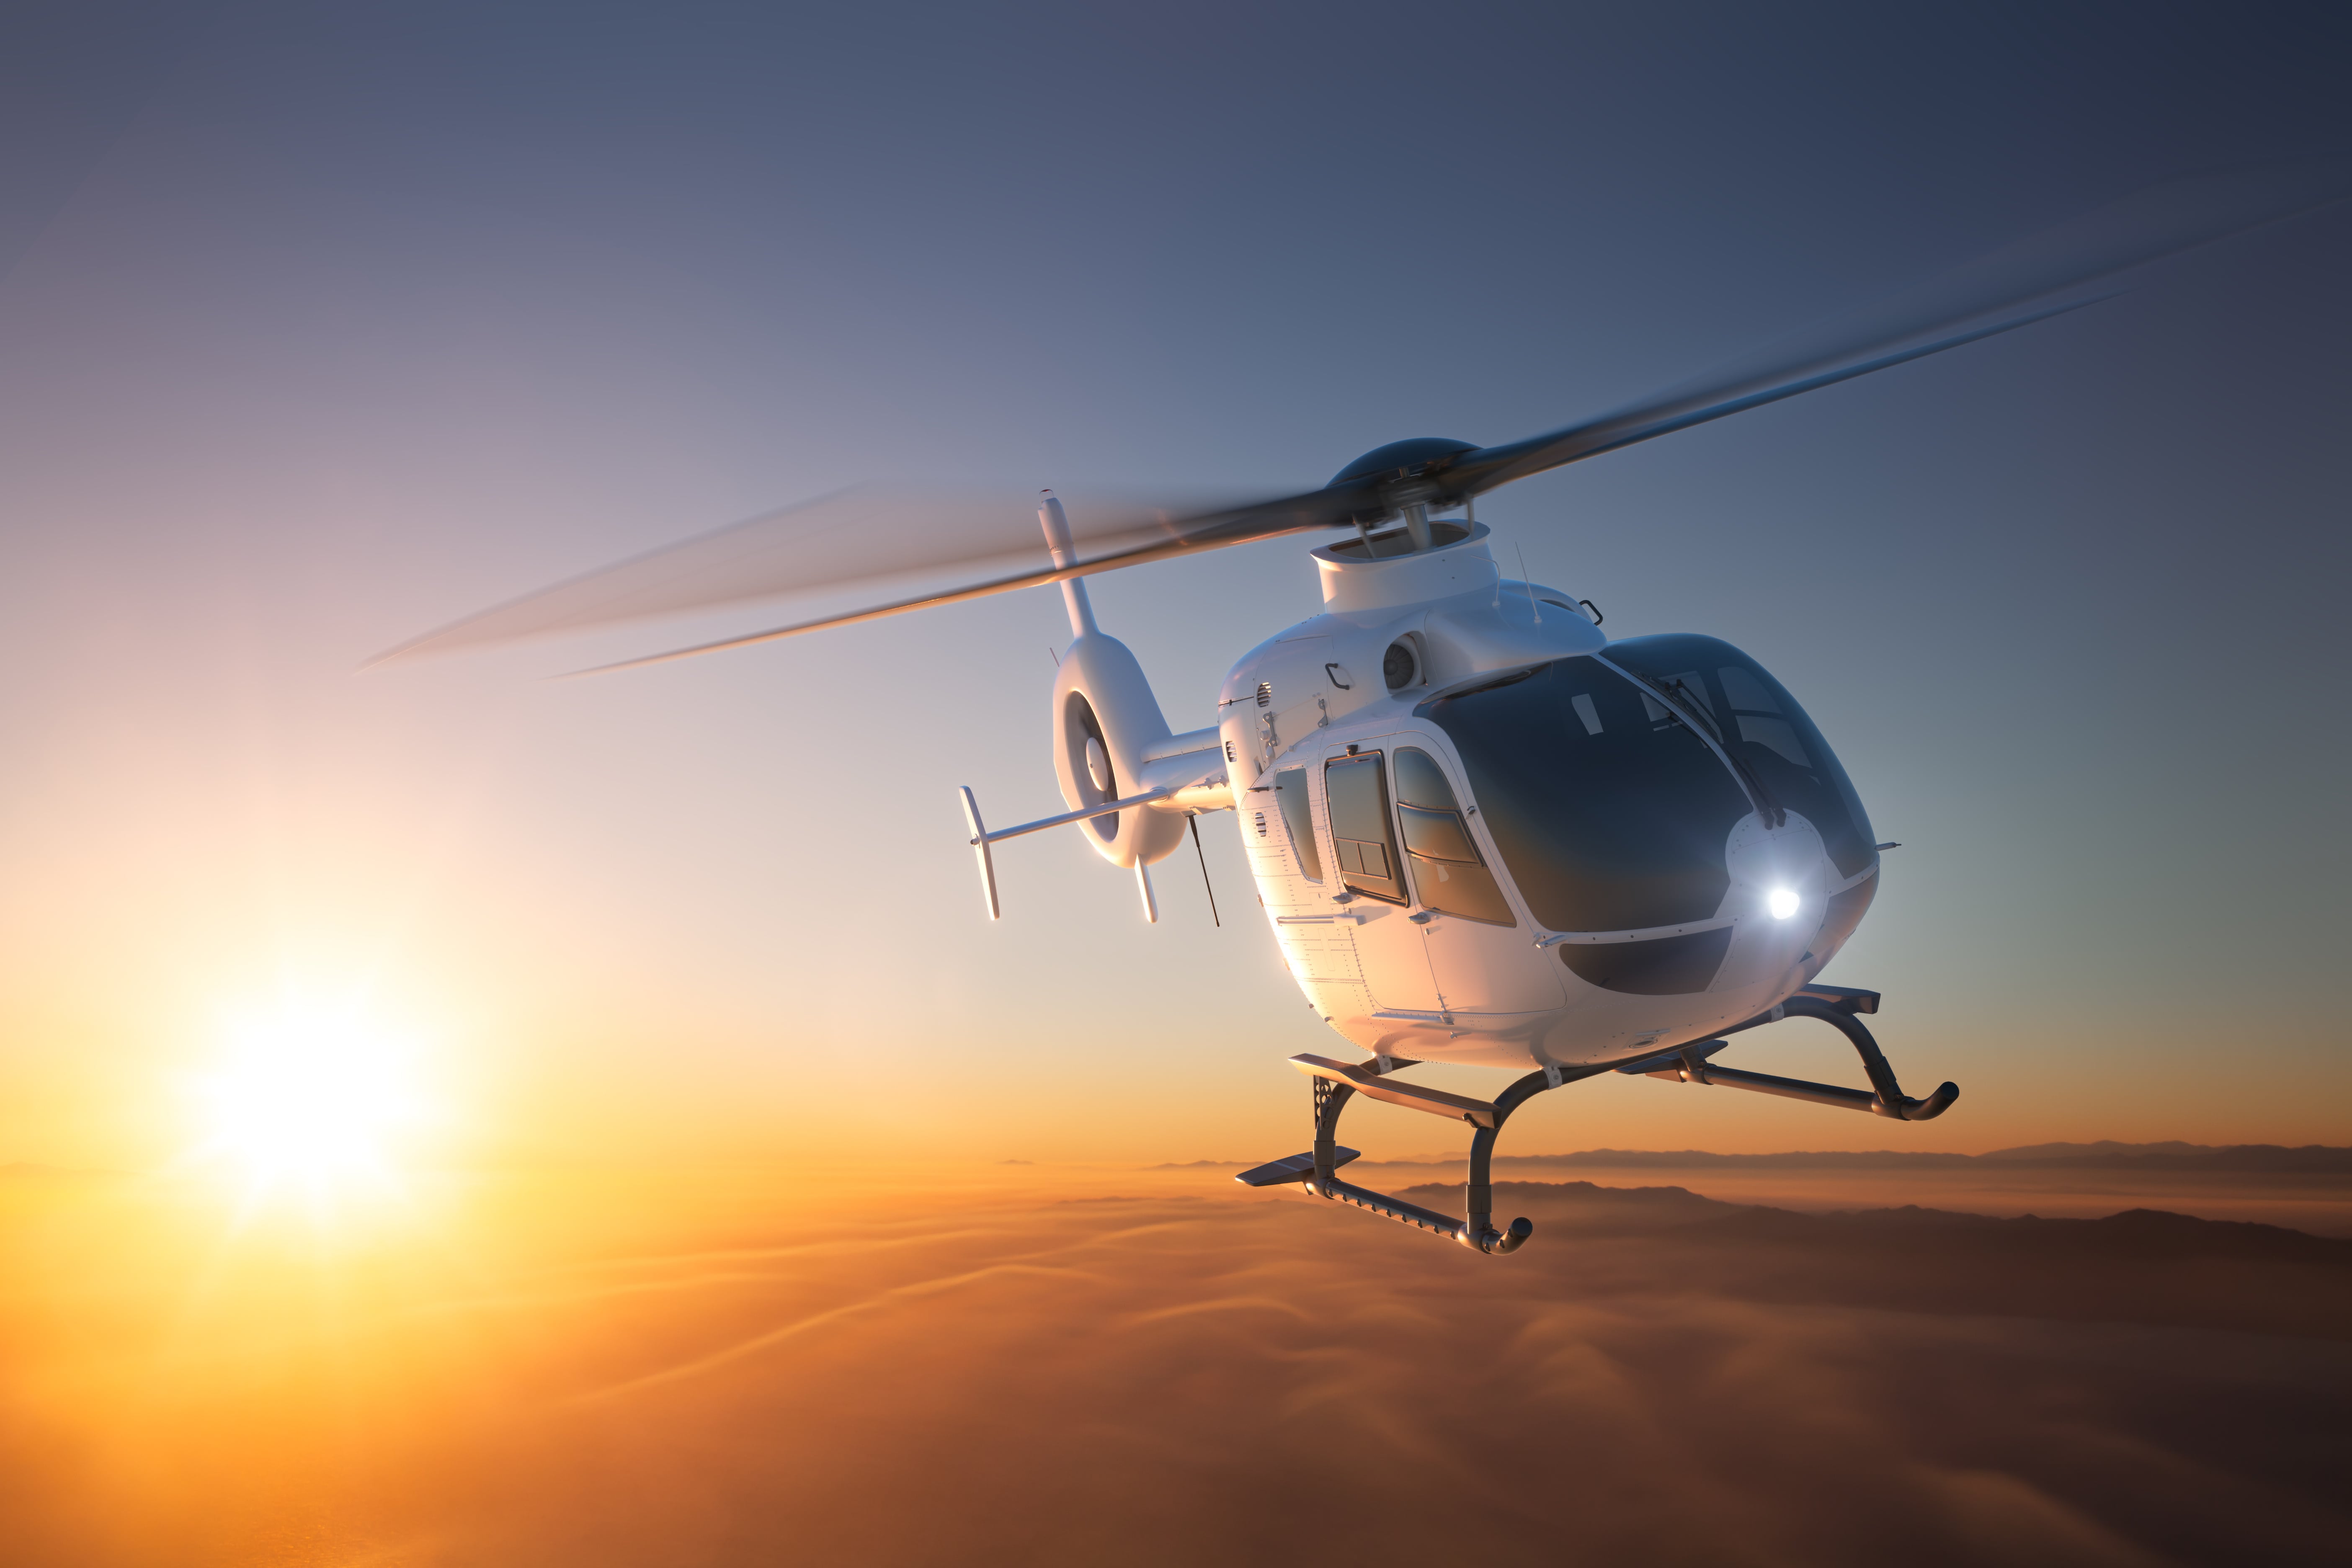
Vehicle type: Planes